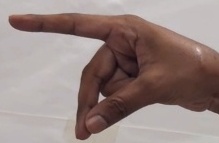
ASL sign: P